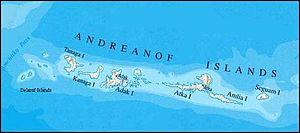
Les îles Andreanof forment un groupe d'îles des îles Aléoutiennes au sud-ouest de l'Alaska. Elle s'étendent sur environ 440 kilomètres et furent nommées ainsi par le navigateur russe Andreïan Tolstykh, qui fut le premier à les explorer en 1761.
Les îles Delarof sont un groupe de petites îles situées à l'extrémité occidentale de l'archipel des îles Andreanof au centre de l'archipel des îles Aléoutiennes en Alaska.